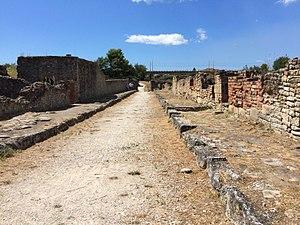
L'erreur scientifique consiste en un raisonnement ou une procédure ne respectant pas un ensemble de règles reconnues par la communauté scientifique. À la différence de la fraude scientifique, elle est involontaire. Elle se retrouve dans tous les domaines des sciences sous de multiples formes. Les erreurs scientifiques doivent aussi être distinguées des idées reçues du moins toutes celles qui ne sont pas partagées par une partie de la communauté scientifique.